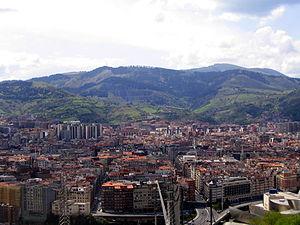
L'Espagne est un pays ouvert sur la mer Méditerranée et sur l'océan Atlantique. Elle occupe, avec le Portugal et le territoire de Gibraltar, la péninsule Ibérique. La chaîne des Pyrénées marque la frontière avec la France et avec la principauté d'Andorre au nord. Au sud, le détroit de Gibraltar la sépare du Maroc. Étendue sur 504 782 km², elle comprend des archipels et deux enclaves en Afrique.
Artxanda est l'une des deux chaînes montagneuses qui délimitent la commune de Bilbao, capitale de la province de Biscaye au Pays basque, l'autre étant le mont Pagasarri. Des deux, elle est la moins élevée, la plus proche du centre de la ville, et celle qui a subi l'urbanisation la plus intense. Le paso de Santo Domingo, sépare la partie principale d'Artxanda du mont Avril, qui culmine à 400 mètres d'altitude.
Bilbao /bilbao/, est une ville du Nord de l'Espagne d'environ 350 000 habitants, capitale de la province de Biscaye et de la comarque du Grand Bilbao.